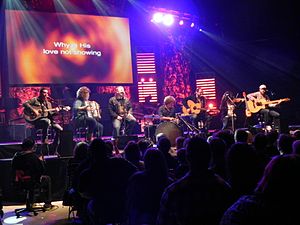
Casting Crowns
Casting Crowns er et kristen band, hvis spillestil er soft rock. Bandet har vundet en Grammy award og 28 Dove Awards. Bandet blev skabt i 2003 af præsten Mark Hall, som i dag er forsanger i bandet. Han var dengang præst i en baptistkirke i Florida.